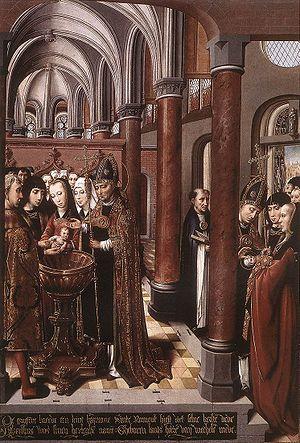
Saint Libert de Saint-Trond, né à Malines et mort à Saint-Trond en 783, est un moine bénédictin de l’abbaye de Saint-Trond.
Colijn de Coter est un peintre primitif flamand actif à Bruxelles entre 1485 et 1522. Il a beaucoup travaillé pour l'exportation avec son atelier, notamment vers la Suède et l'Italie. Sur l'ensemble de sa production, trois œuvres seulement sont signées : le Saint Luc peignant la Vierge de Vieure, le Retable de la Trinité et des trois Maries en pleurs de Paris et la Vierge couronnée par des anges de Düsseldorf.